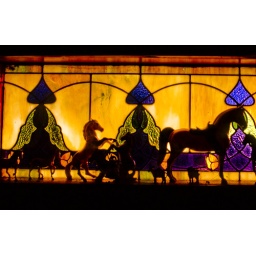
Stained glass and a silouetted horse collection in old house in Mahaska, Kansas. (scanned colour slide)